Alter Ego (1986 video game)

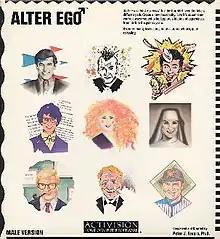
Cover art for the male version; the female version's cover is almost identical, but its logo is stylized to contain a Venus symbol.

Alter Ego is an interactive fiction role-playing video game developed and published by Activision in 1986. It was created by Peter J. Favaro for the Commodore 64, MS-DOS, Apple II, and Macintosh. The game allows the user to make decisions for an imaginary person (being therefore the player's alter ego) and shows what possible consequences these decisions could have on that person. "Alter Ego" was released in both male and female versions, each using a different set of experiences.